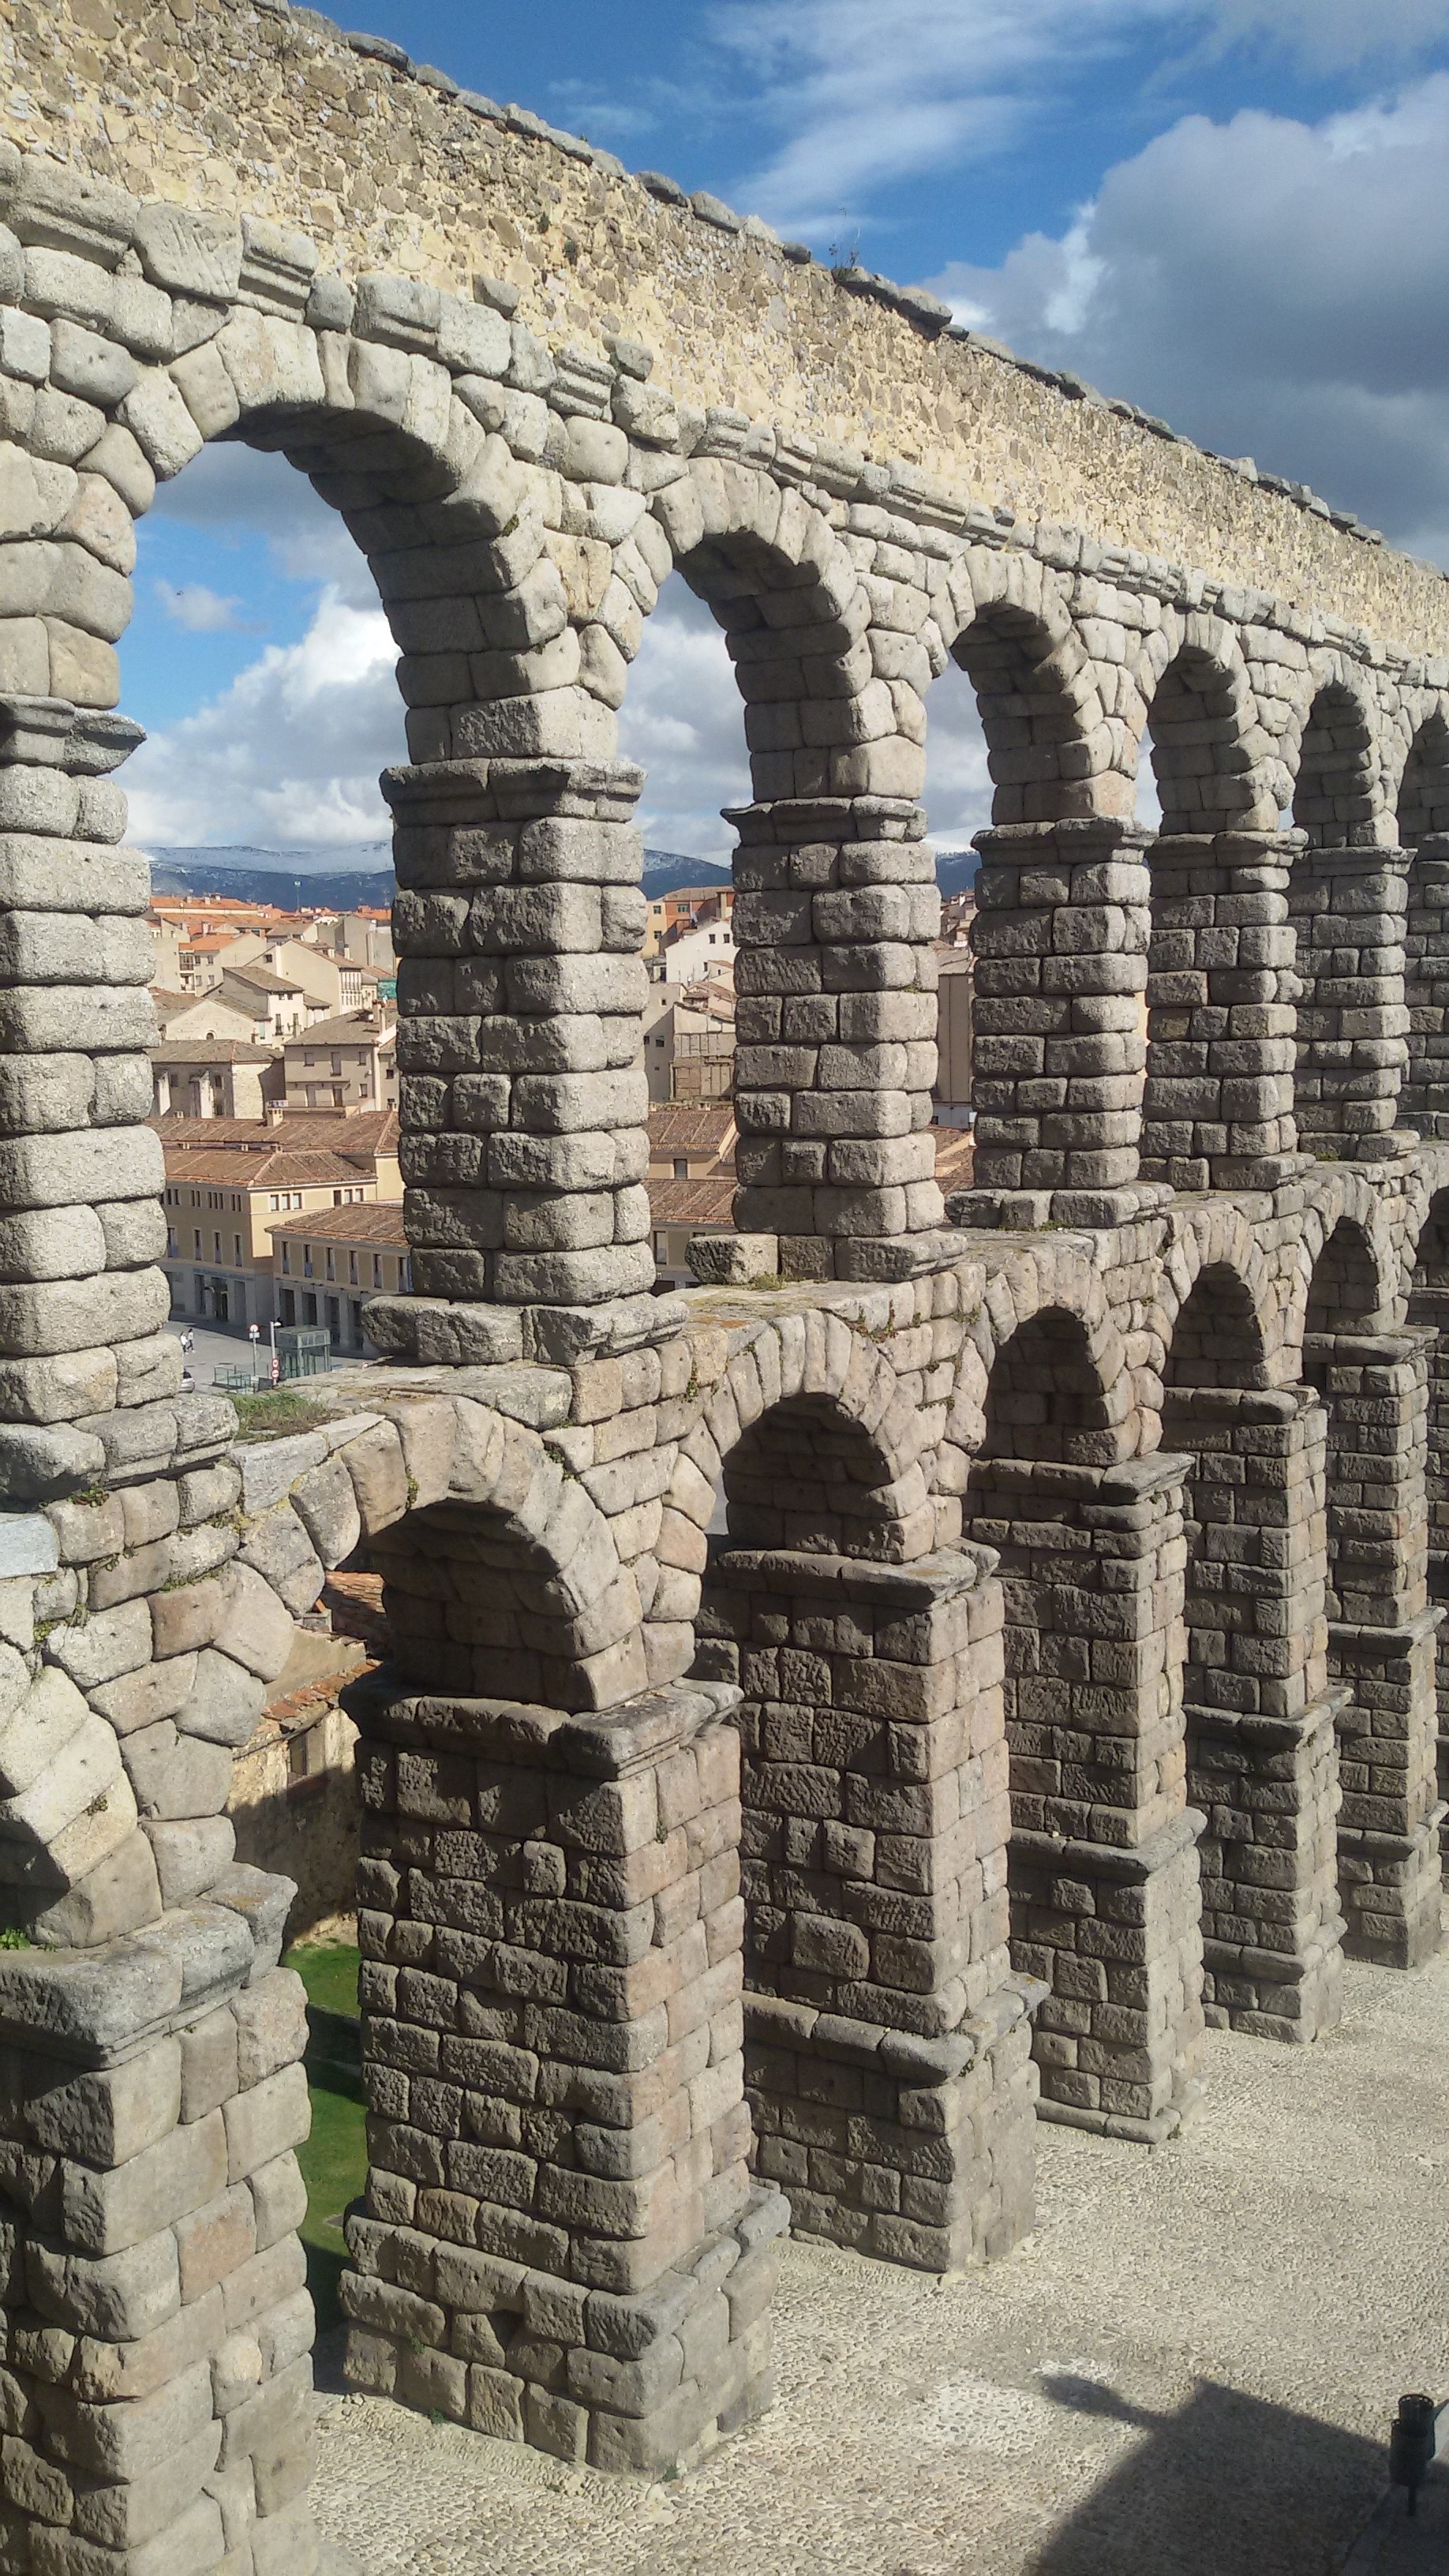
architecture, structure, building, arch, column, landmark, fortification, places of interest, old town, spain, amphitheatre, temple, ruins, monastery, roman, history, segovia, aqueduct, archaeological site, unesco world heritage site, roman temple, historic site, historical city centre, rio tajo, ancient history, ancient roman architecture, ancient greek temple